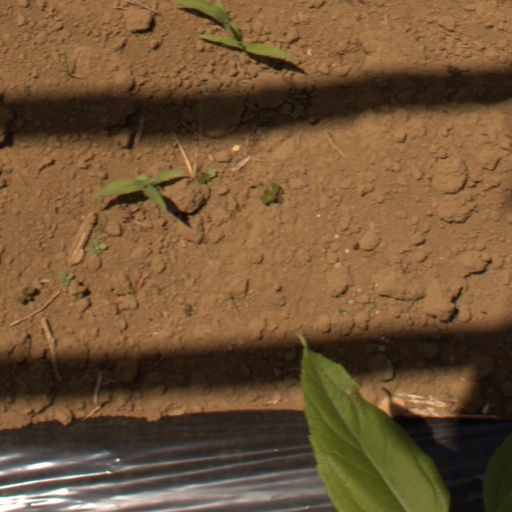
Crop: Jerusalem artichoke